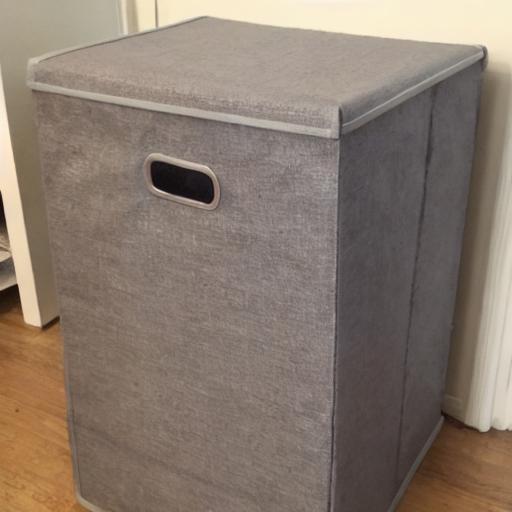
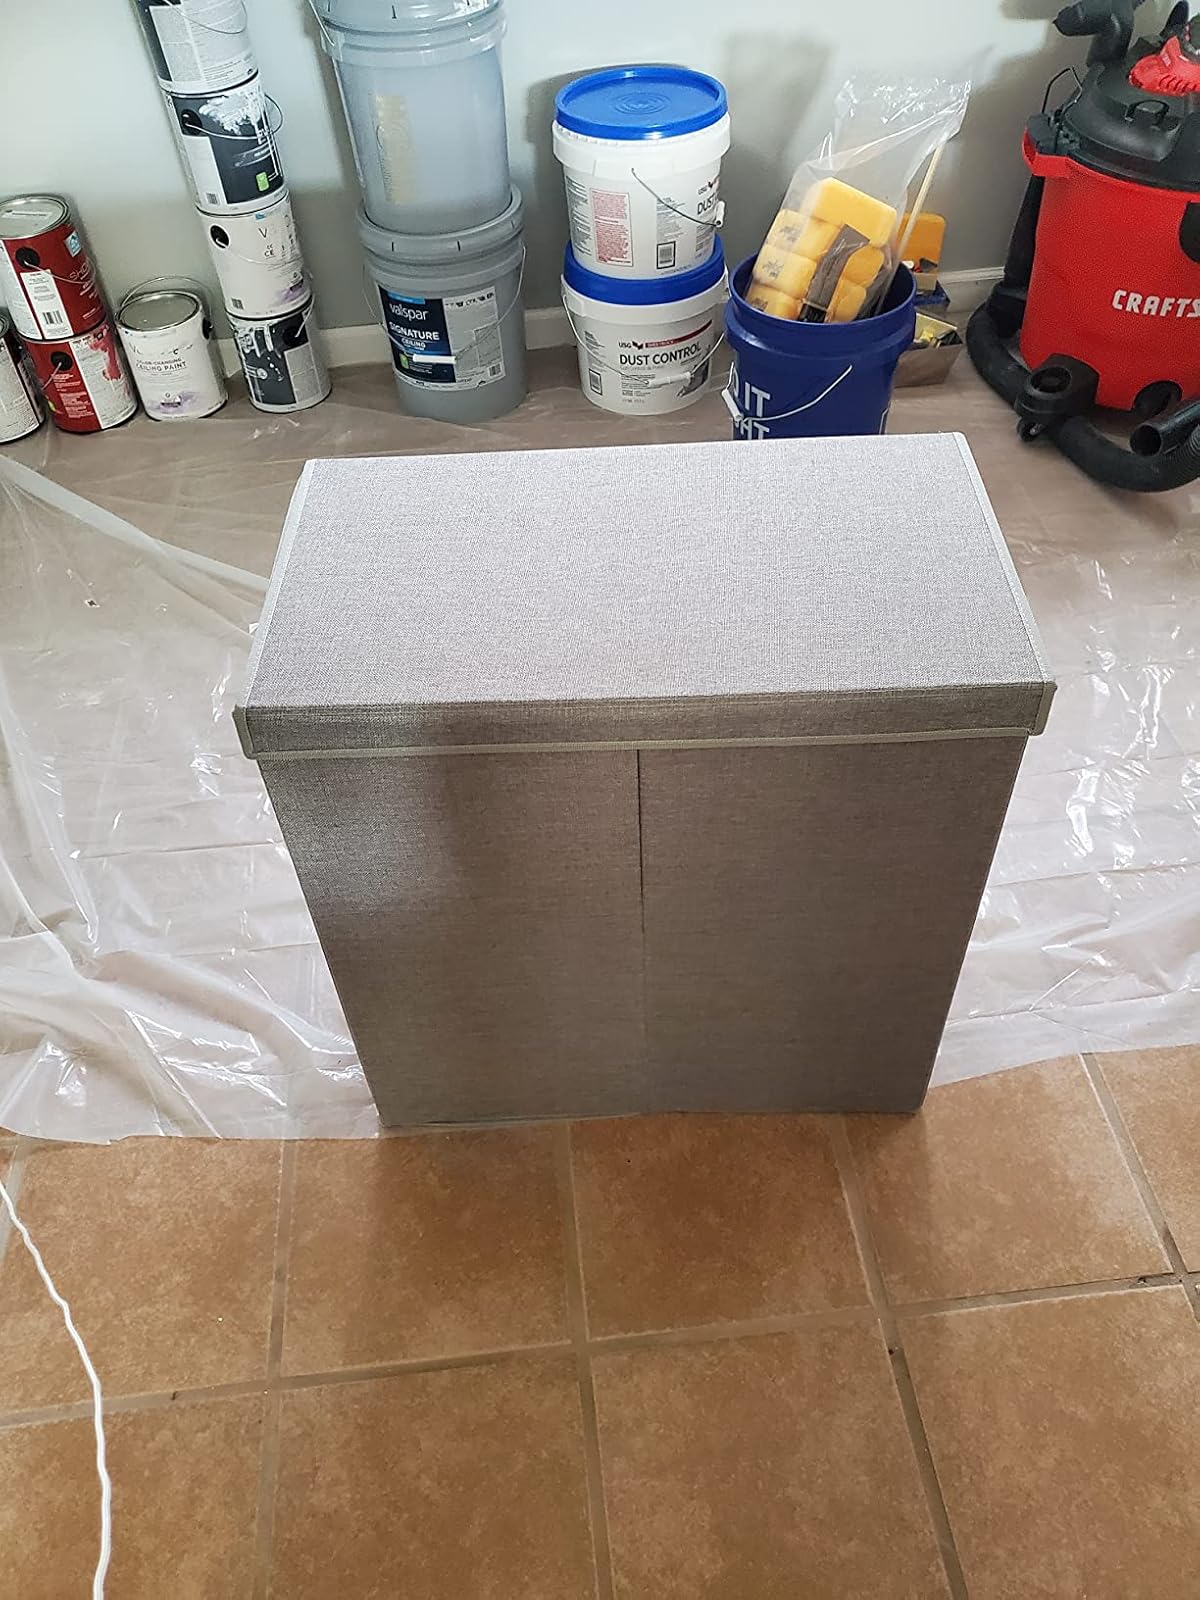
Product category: items_hamper
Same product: no